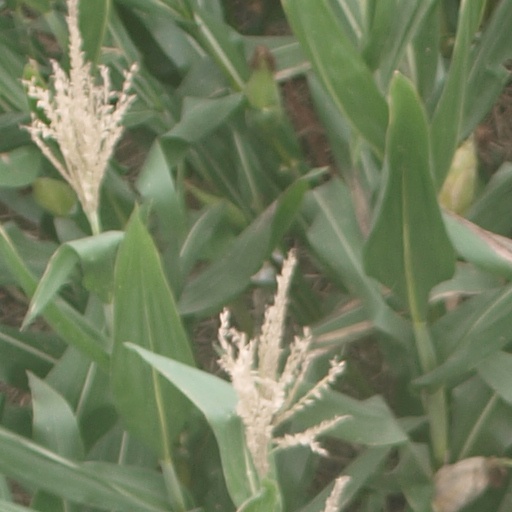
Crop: maize; corn